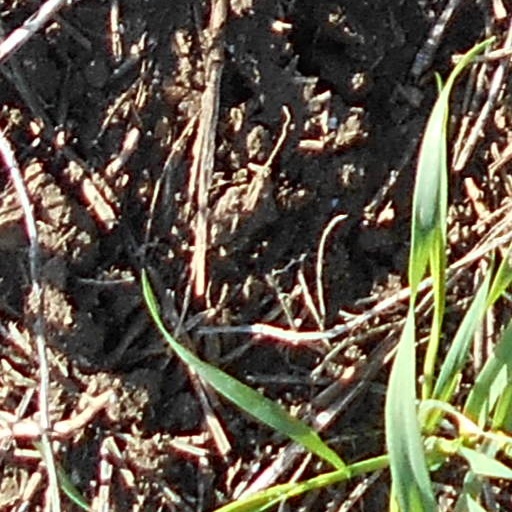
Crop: wheat